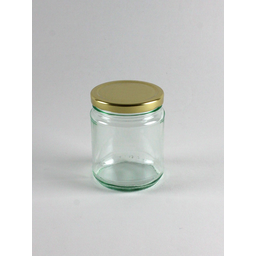
Label: glass